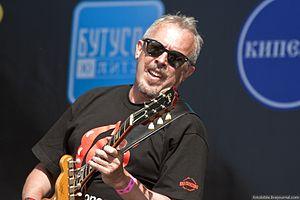
Machina Vremeni est un groupe de rock russe fondé en 1969.